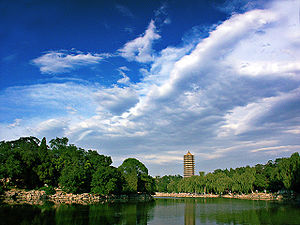
Peking Universitet / Gallery
"Peking Universitet er et stort forskningsuniversitet i Beijing, Kina, og medlem af gruppen C9 League, der er eliteuniversiteter i landet. Det er det første moderne nationale universitet i Kina og blev grundlagt i slutningen af Qing-dynastiet i 1898 som det Kejserlige Peking Universitet og var efterfølgeren til Guozijian, eller Imperial College. Universitets engelske navn bruger den ældre transliteration af ""Beijing"", der stort set er udgået af brug i alle andre sammenhæng.